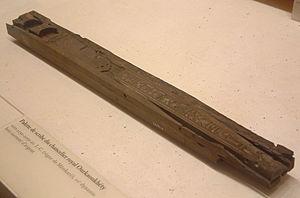
Mérikarê était un roi héracléopolitain de la IXᵉ ou de la Xᵉ dynastie, pendant la Première Période intermédiaire. Il régnait à partir d’Héracléopolis en Haute-Égypte.
La Xᵉ dynastie se situe dans la Première Période intermédiaire, une époque d'instabilité politique en Égypte. Les IXᵉ et Xᵉ dynasties sont regroupées sous l'appellation dynasties héracléopolitaines, car il est souvent difficile d'attribuer avec certitude les rois à une dynastie ou à l'autre. Ces deux dynasties sont présentes sur le canon royal de Turin mais absentes des autres listes.